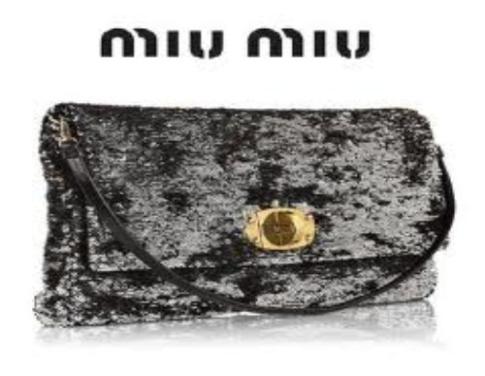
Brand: miu miu
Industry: Clothes